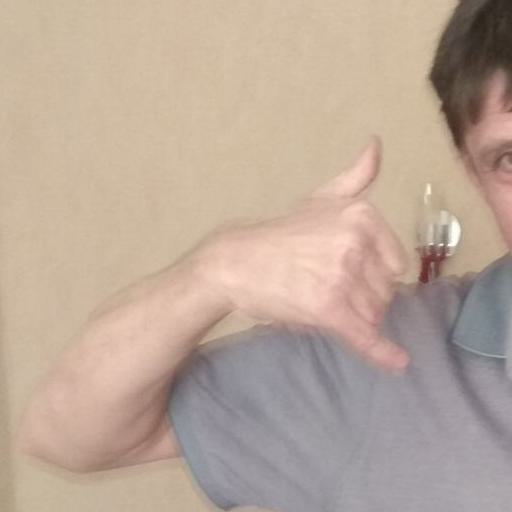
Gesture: call